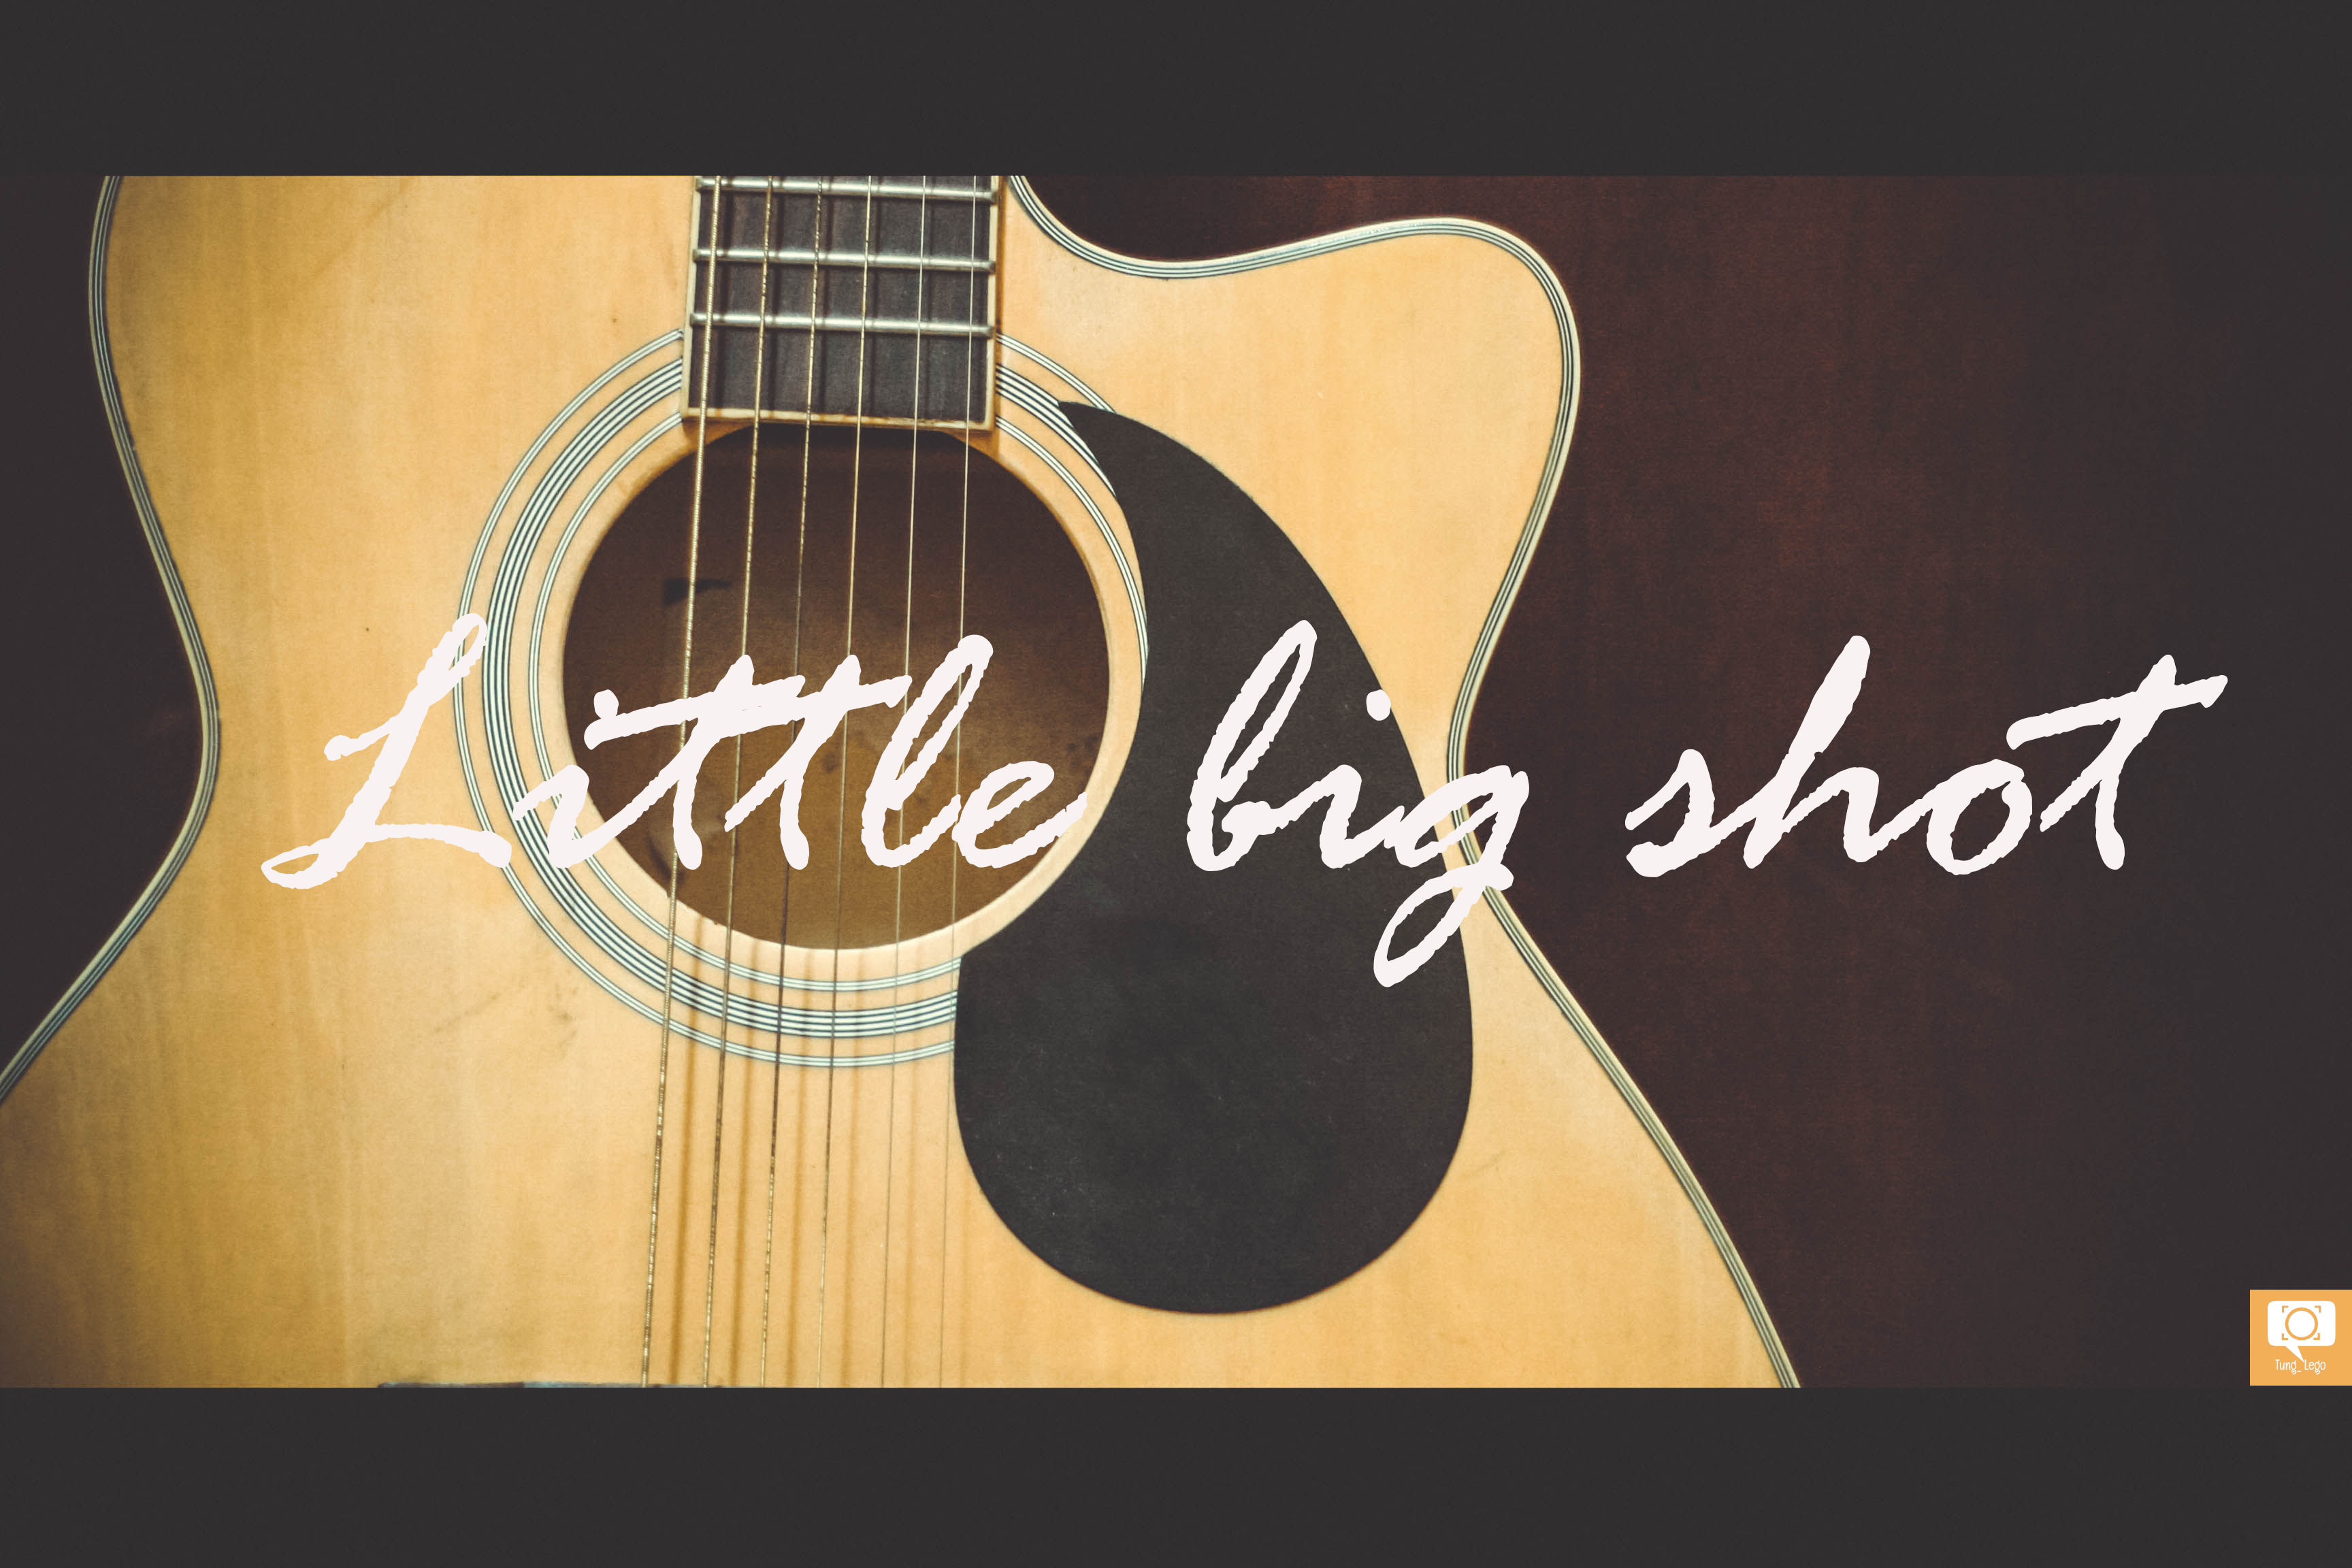
giutar, musical instrument, guitar, acoustic guitar, string instrument, text, string instrument accessory, plucked string instruments, font, guitar accessory, acoustic electric guitar, slide guitar, bass guitar, tiple, brand, electric guitar